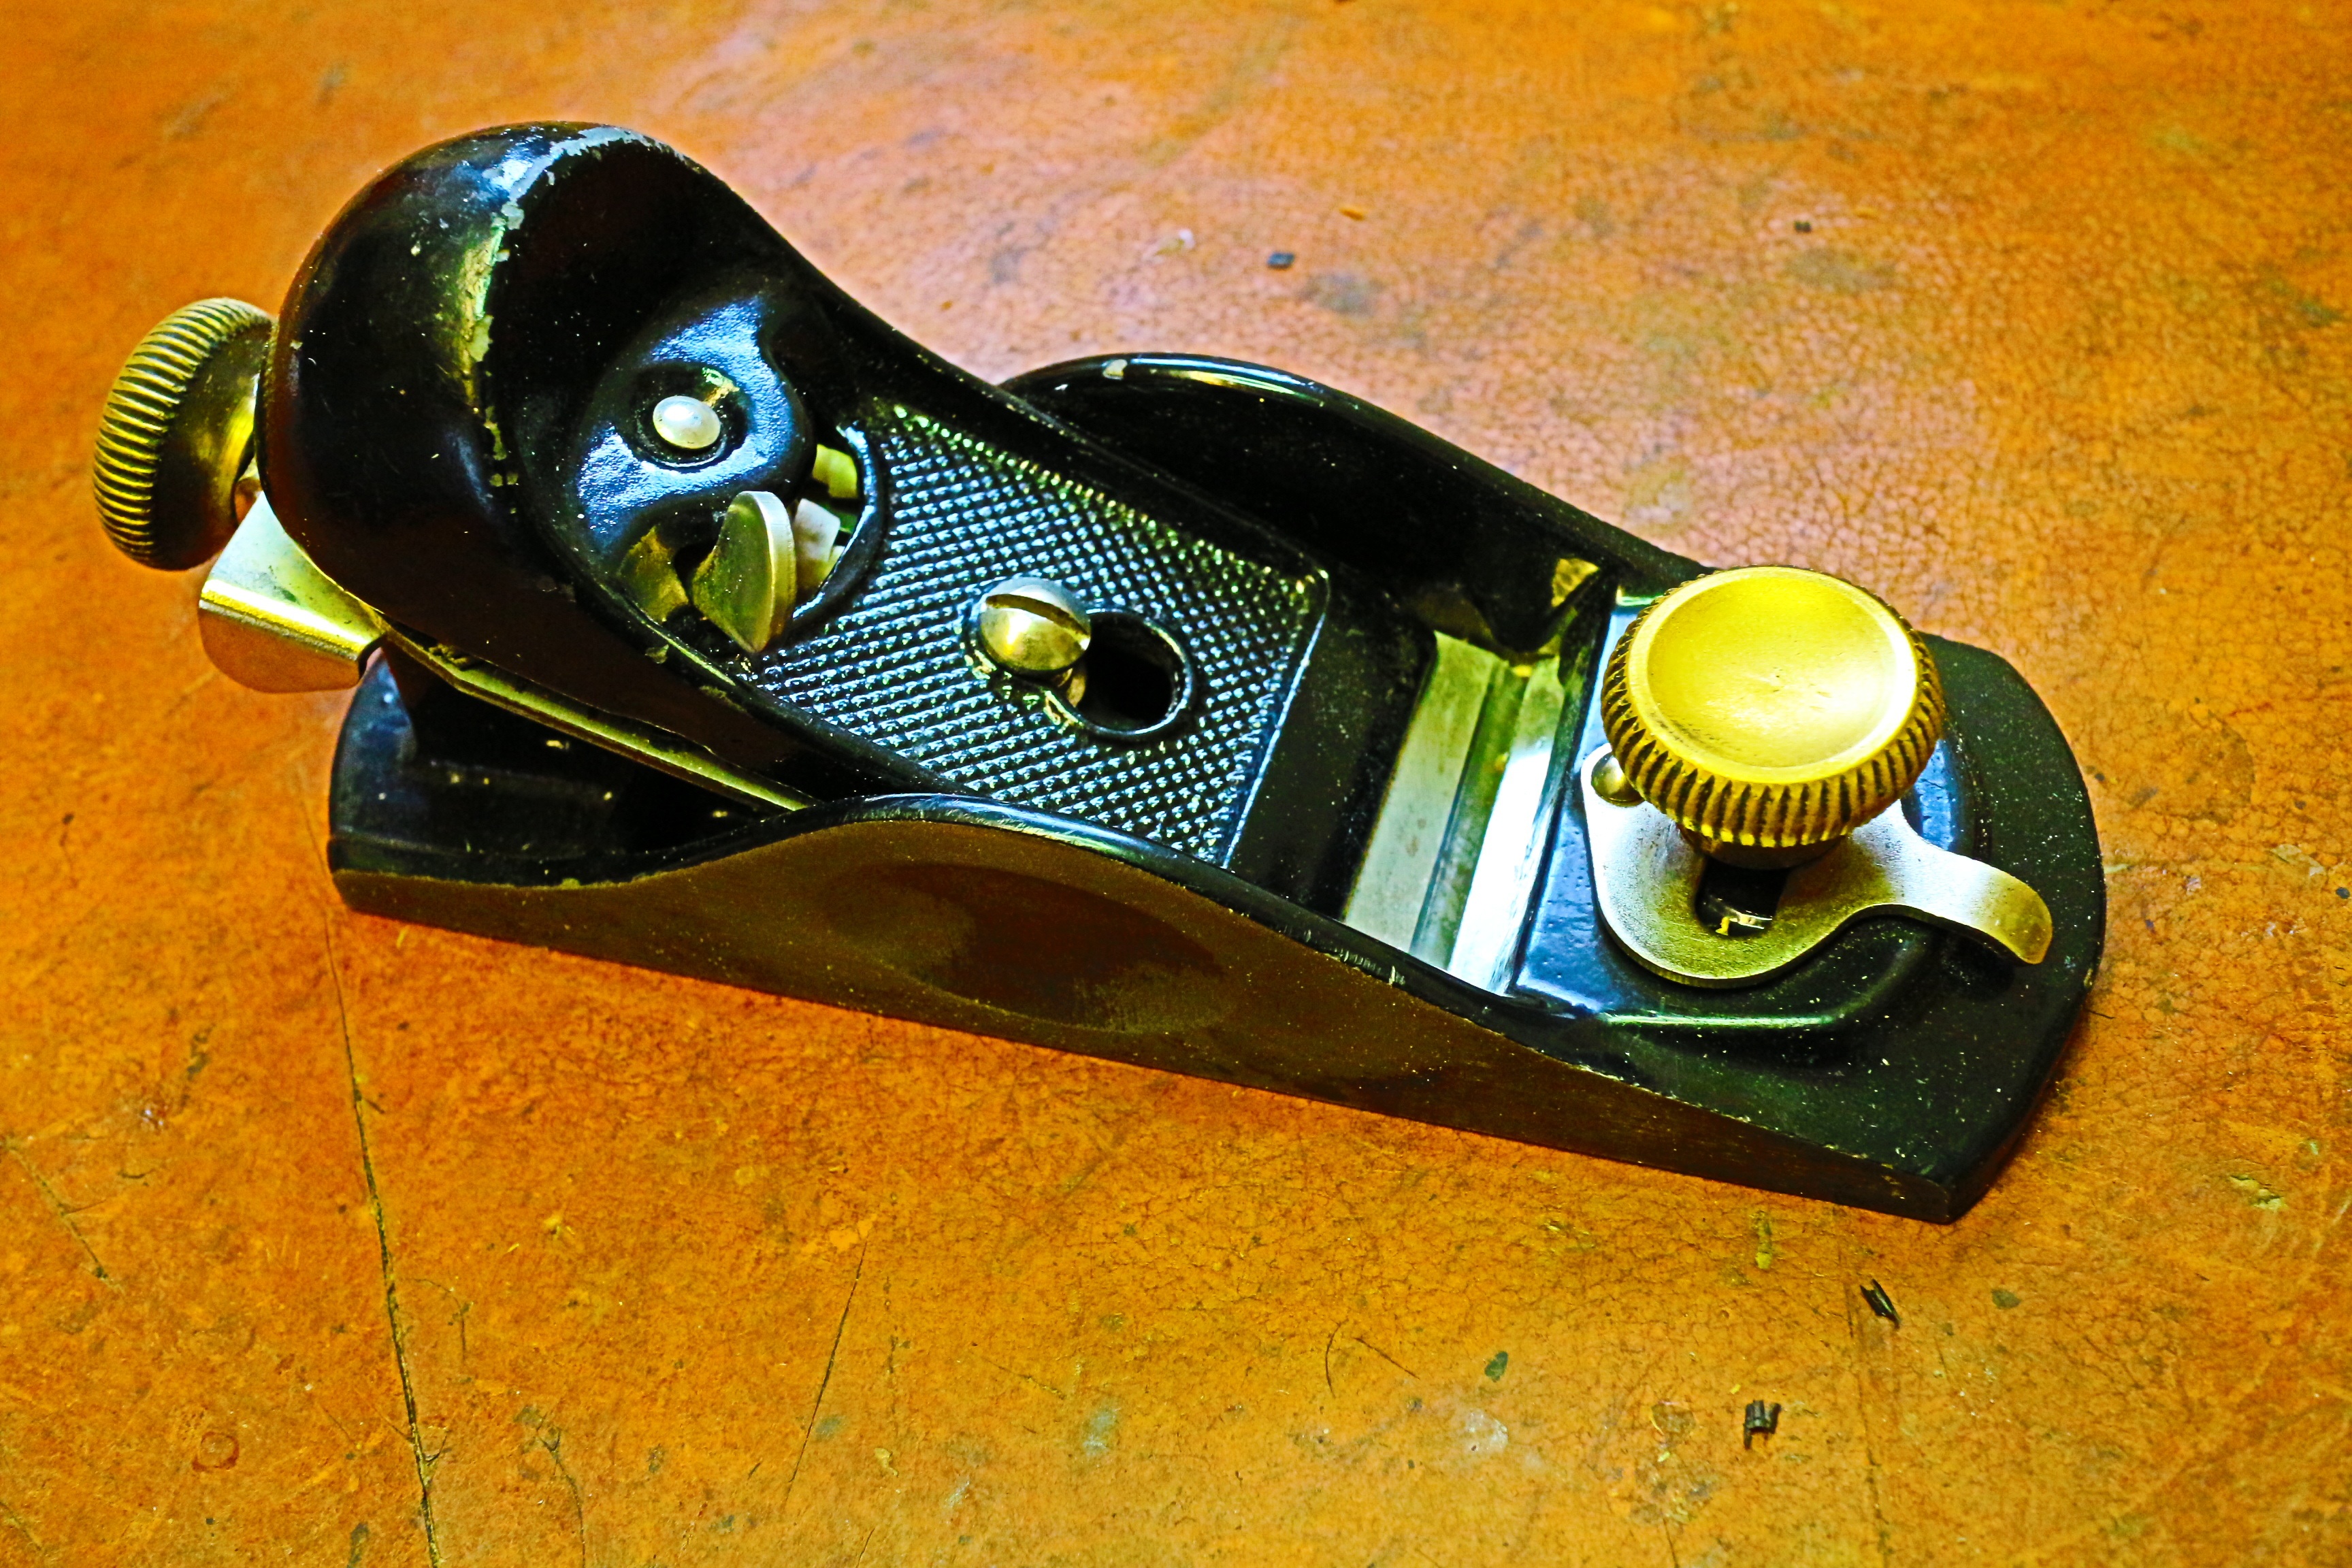
work, hand, wood, vintage, skateboard, tool, steel, plane, construction, green, equipment, instrument, metal, craft, yellow, carpenter, worker, woodwork, carpentry, footwear, build, manual, skateboarding equipment and supplies